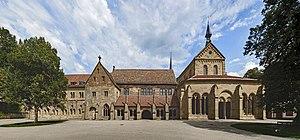
L’abbaye de Maulbronn, fondée en 1147 dans la ville de Maulbronn, est l’ensemble monastique médiéval le plus complet et le mieux préservé au nord des Alpes. Il est inscrit sur la liste du patrimoine mondial de l’UNESCO depuis 1993.